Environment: real
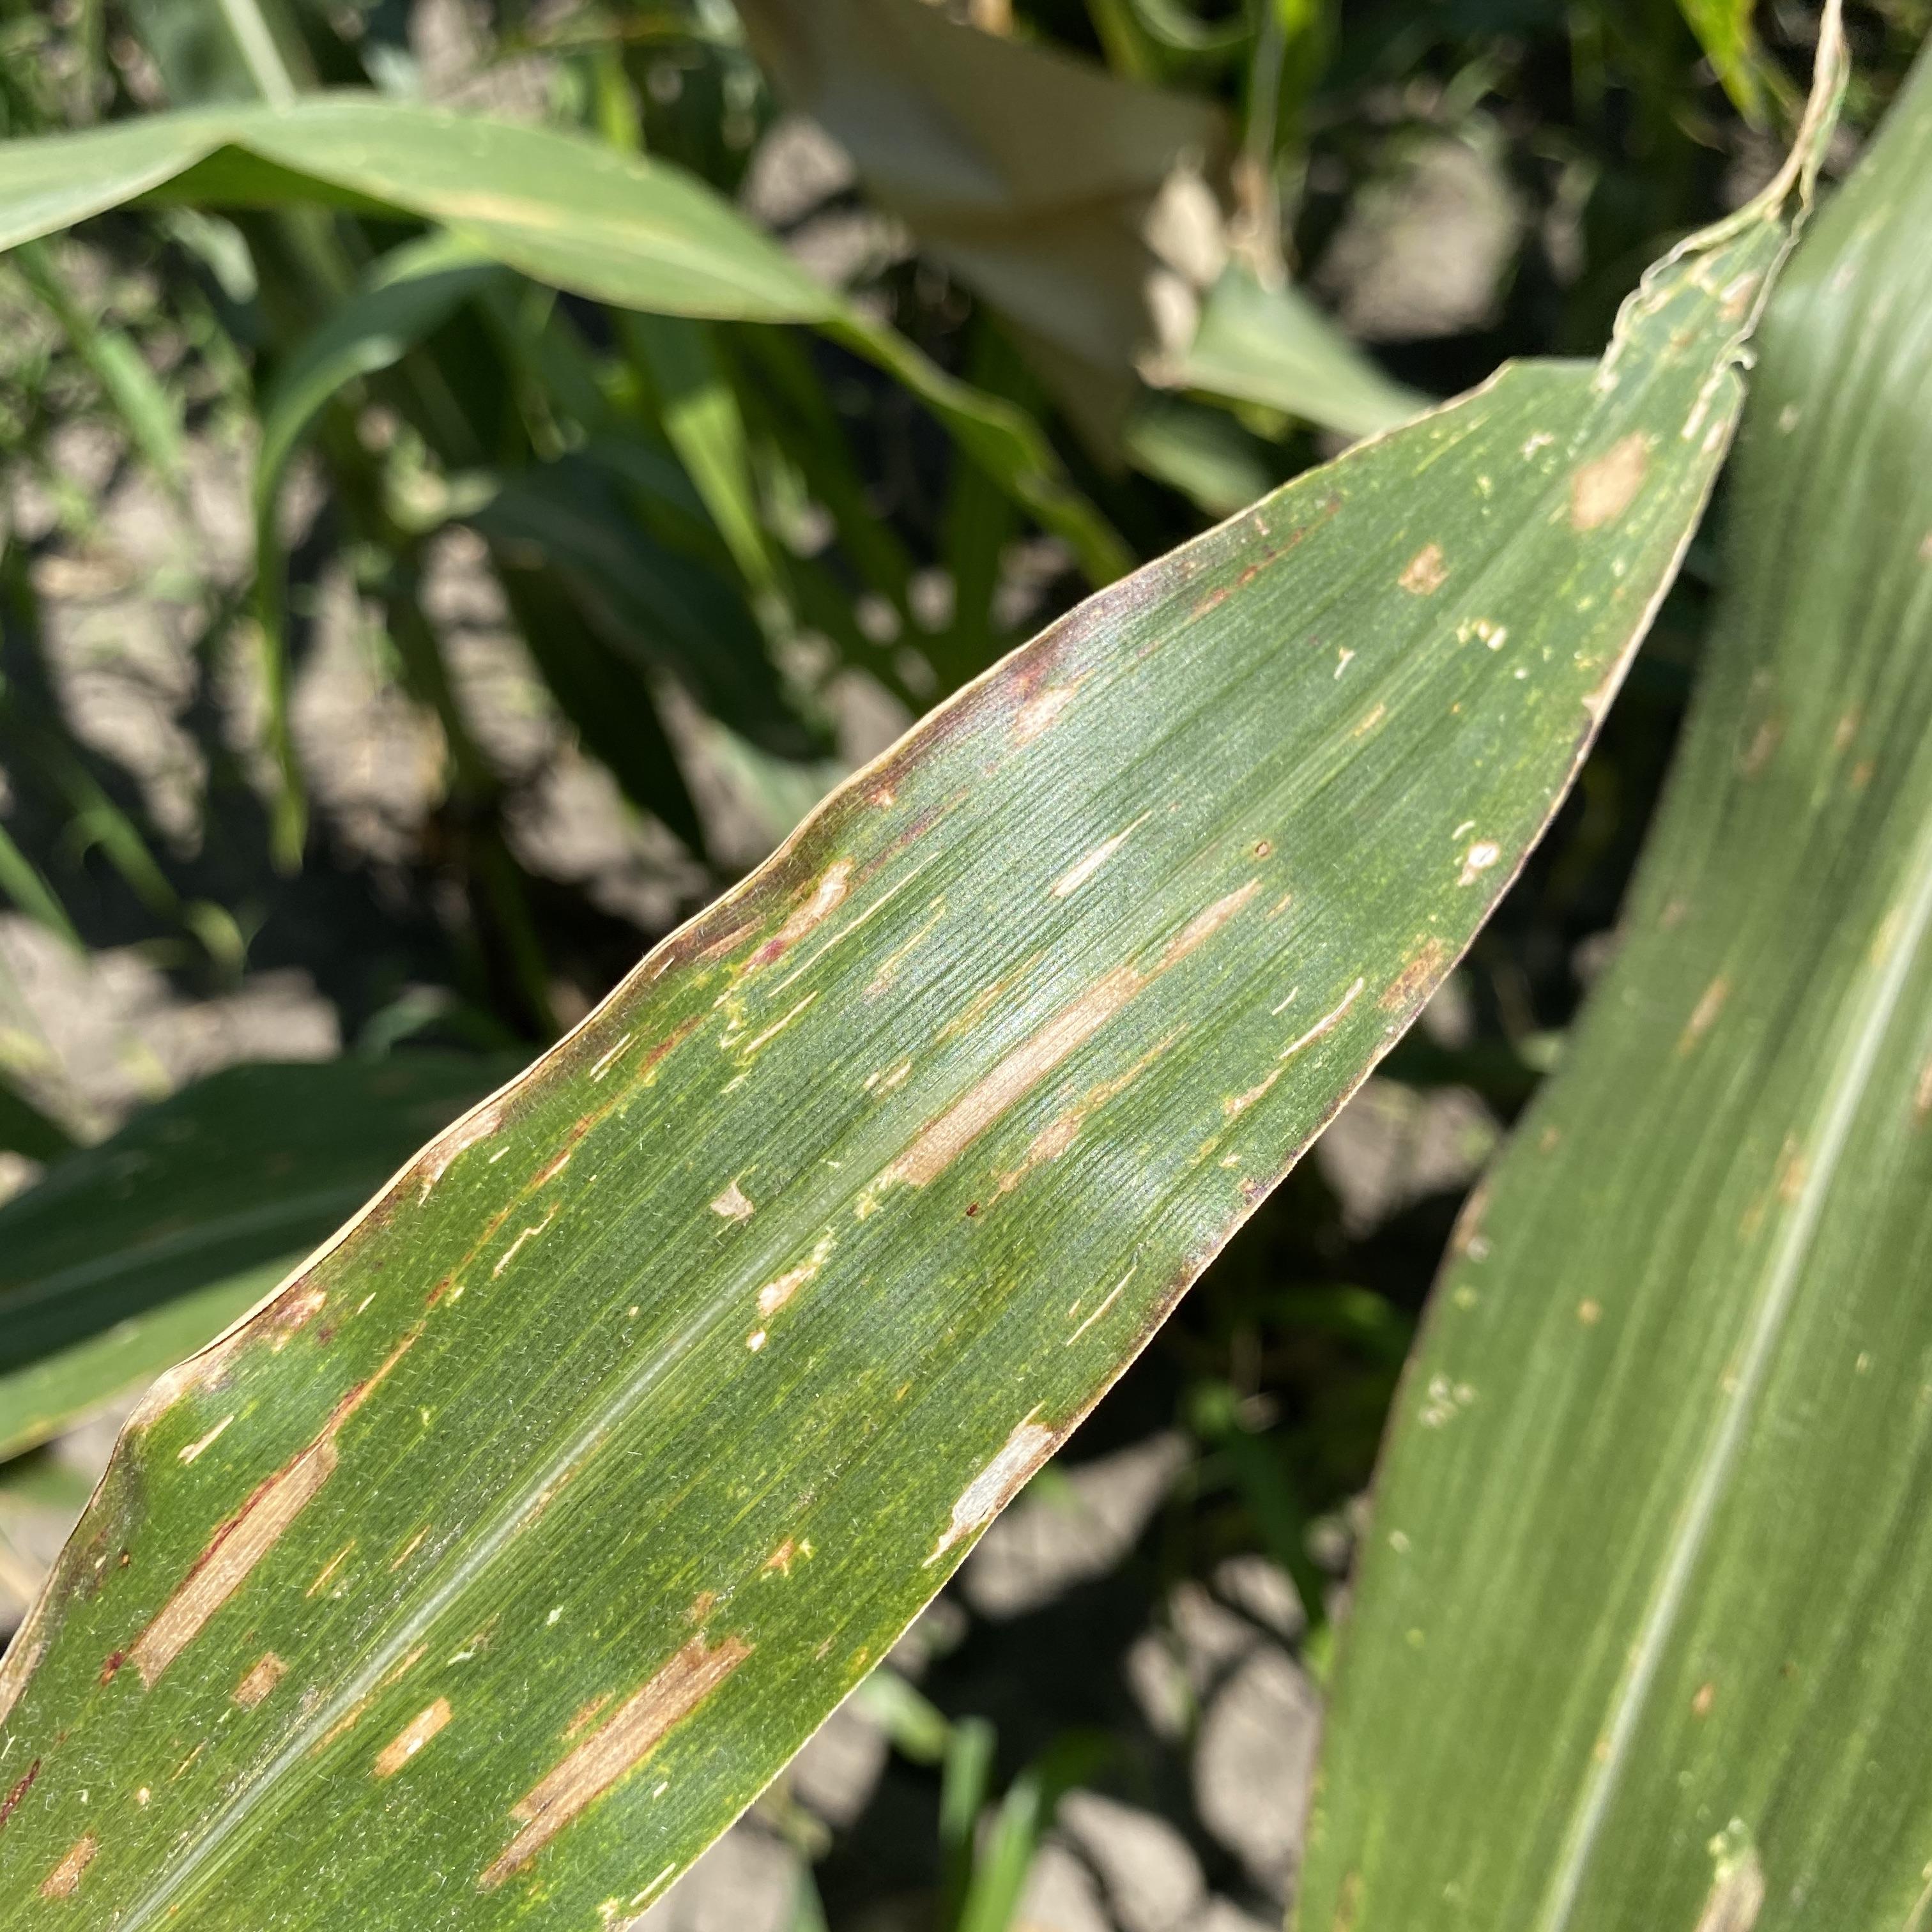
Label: gray_leaf_spot